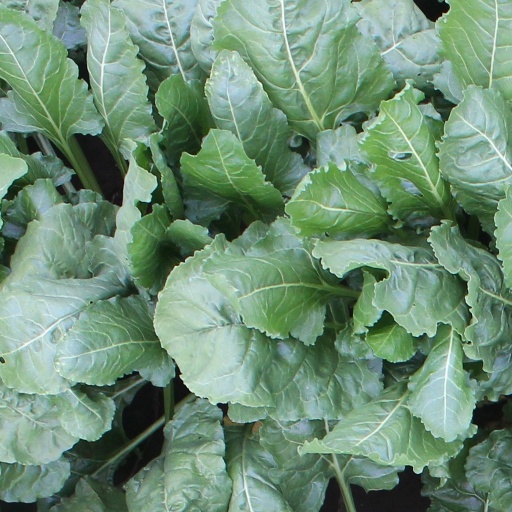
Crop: sugar beet